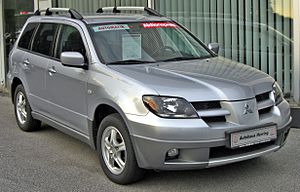
Mitsubishi Outlander / Første generation (CU0W)
Mitsubishi Outlander er en kompakt SUV fra den japanske bilfabrikant Mitsubishi.